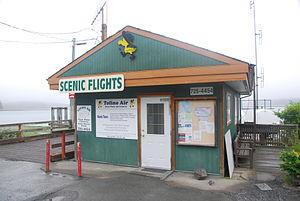
Tofino Air est une petite compagnie aérienne canadienne assurant des vols réguliers et charters à partir de Tofino et Sechelt en Colombie-Britannique.